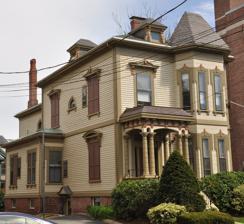
Building: Littlefield-Roberts House
Country: United States of America
Year built: 1873
Historic house in Massachusetts, United States United States historic place Littlefield-Roberts House U.S. National Register of Historic Places Show map of Massachusetts Show map of the United States Location 16 Prescott Street, Cambridge, Massachusetts Coordinates 42°22′23″N 71°6′50″W / 42.37306°N 71.11389°W / 42.37306; -71.11389 Built 1873 Architect Joseph Littlefield Architectural style Second Empire MPS Cambridge MRA NRHP reference No. 86002070 Added to NRHP September 12, 1986 The Littlefield-Roberts House is a historic house located in Cambridge, Massachusetts . Description and history The 2 + 1 ⁄ 2 -story wood-frame house was built in 1873 by Joseph Littlefield, and is one of the finest late Second Empire houses in the city. The main facade has a heavily ornamented entry on the left, and a full-height projecting bay on the right that is capped by a polygonal roof. The roof is pierced by hip-roofed dormers whose windows have decorated surrounds. The house was listed on the National Register of Historic Places on September 12, 1986. See also National Register of Historic Places listings in Cambridge, Massachusetts References